2013 TV135

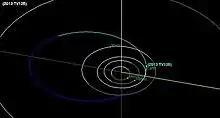

With an orbital inclination of only 6.7 degrees and perihelion 0.99 AU from the Sun, the point of perihelion is controlled by close approaches to Earth. With a short observation arc of 108 days, it has an orbit with an Uncertainty of 4. Given the relatively large size of the asteroid, astronomers were able to refine the orbit of this asteroid over several months.